Orietta Lozano

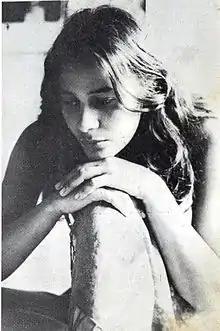

Orietta Lozano was born in Cali, Colombia. Lozano served as director of the Biblioteca Municipal del Centenario in Cali. She has been awarded the Eduardo Cote Lamus national prize for her poetry in 1986 and the award for best erotic verse by the Silva Poetry House in 1993. Lozano was invited to the 13th Biennale Internationale des Poètes in Paris in 1995. Her poetry is noted for its sensuality and eroticism.